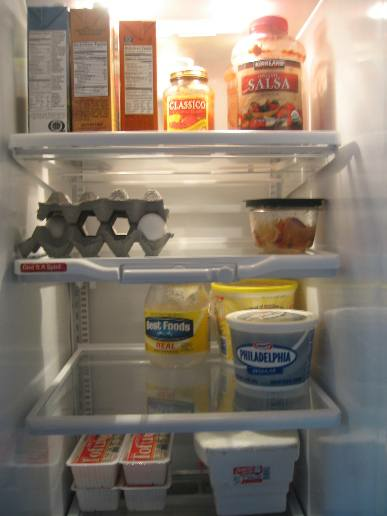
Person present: No